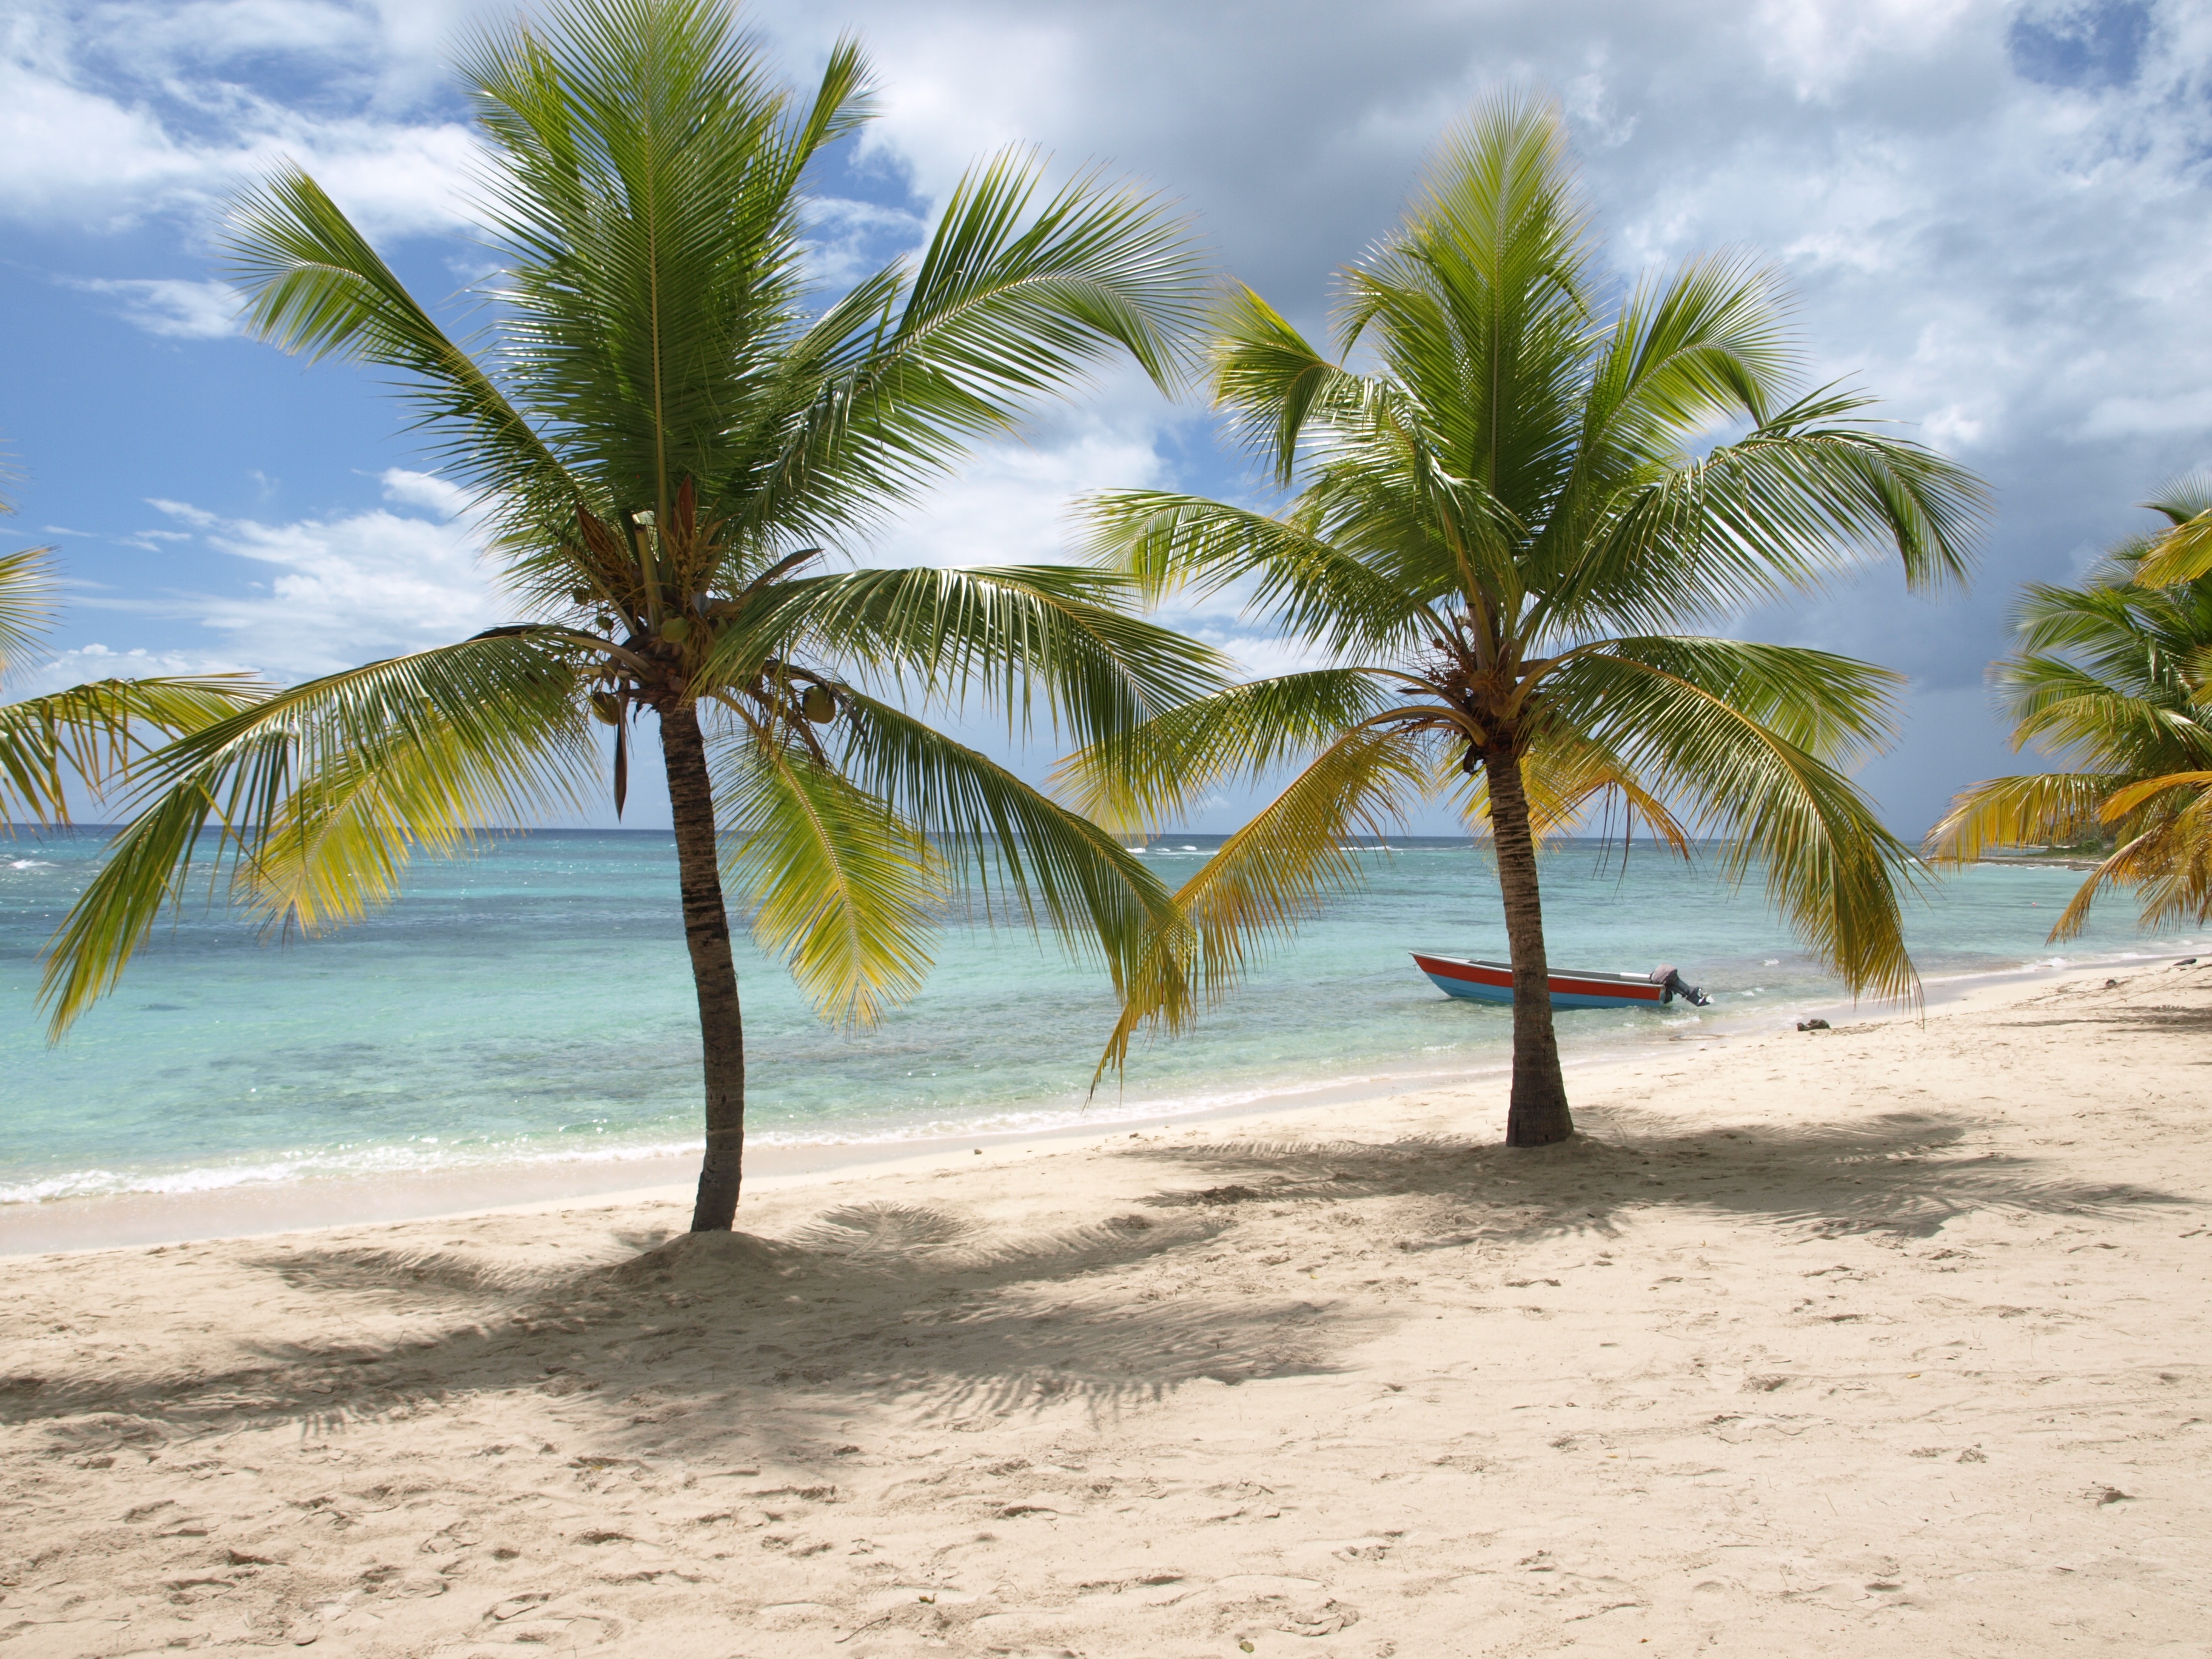
beach, sea, coast, tree, nature, sand, ocean, plant, shore, vacation, holiday, body of water, caribbean, palm trees, tropics, woody plant, arecales, palm family